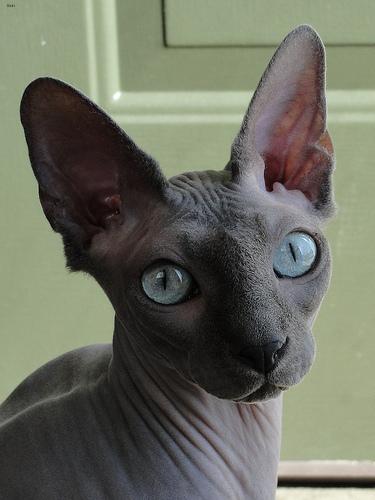
Breed: Sphynx